Han Dade

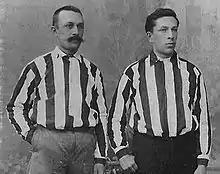
Han and Johan Dade

Henrich Daniël (Han) Dade (9 February 1878 – 15 December 1940) was a Dutch sports director. He was one of the three founders of the association football club Ajax, along with Floris Stempel and Carel Reeser, and was also chairman of the club from 1910 to 1912.